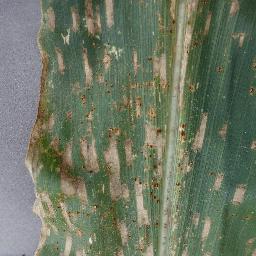
Label: Corn_(Maize)___Gray_Leaf_Spot_(Cercospora)